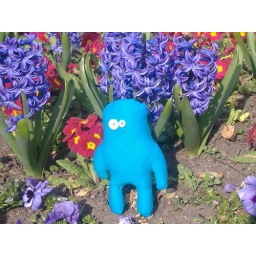
SN spearmint polo in a flower bed